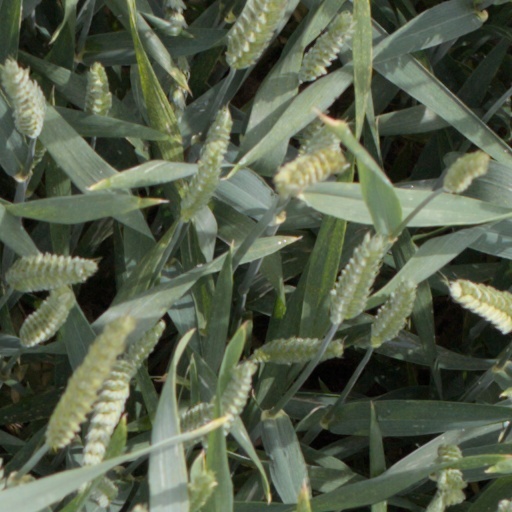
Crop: wheat